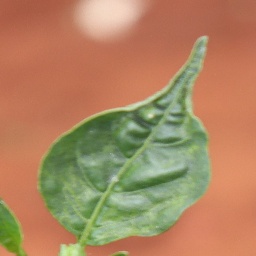
Label: mites_and_trips